1886 Atlantic hurricane season

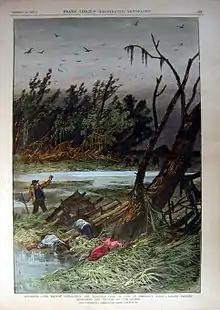

Although other storms may have gone undetected, tropical activity first began on June 13 with the formation of the first tropical storm over the western Gulf of Mexico. Two other storms formed before the end of the month and also reached the Gulf of Mexico. All three of the storms each attained hurricane intensity and eventually made landfall on the U.S. Gulf Coast with sustained winds of 100 mph (155 km/h). About two weeks later in mid-July, another storm formed over the western Caribbean moved northward before striking the west coast of Florida as a hurricane. This is after two earlier stronger storms had already done so in the state. Never before or since have so many hurricanes struck Florida in the same season before the month of September. Three storms, all of which attained major hurricane intensity, formed in close succession, over a span of eight days, in August. The first of these, the Indianola hurricane, was the strongest and most intense tropical cyclone of the season, striking multiple islands in the Greater Antilles before rapidly strengthening over the western Gulf of Mexico. It struck the U.S. state of Texas on August 20 with sustained winds of , tying it with the 1932 Freeport hurricane for the strongest storm to do so. It was also one of the most intense to have struck the continental U.S., and the strongest in Texas measured solely by central pressure, at .